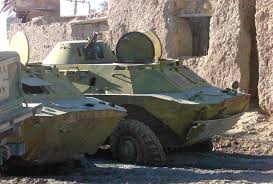
Label: BRDM